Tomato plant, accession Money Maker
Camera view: horizontal (90 deg, fisheye); turntable rotation: 0 degrees
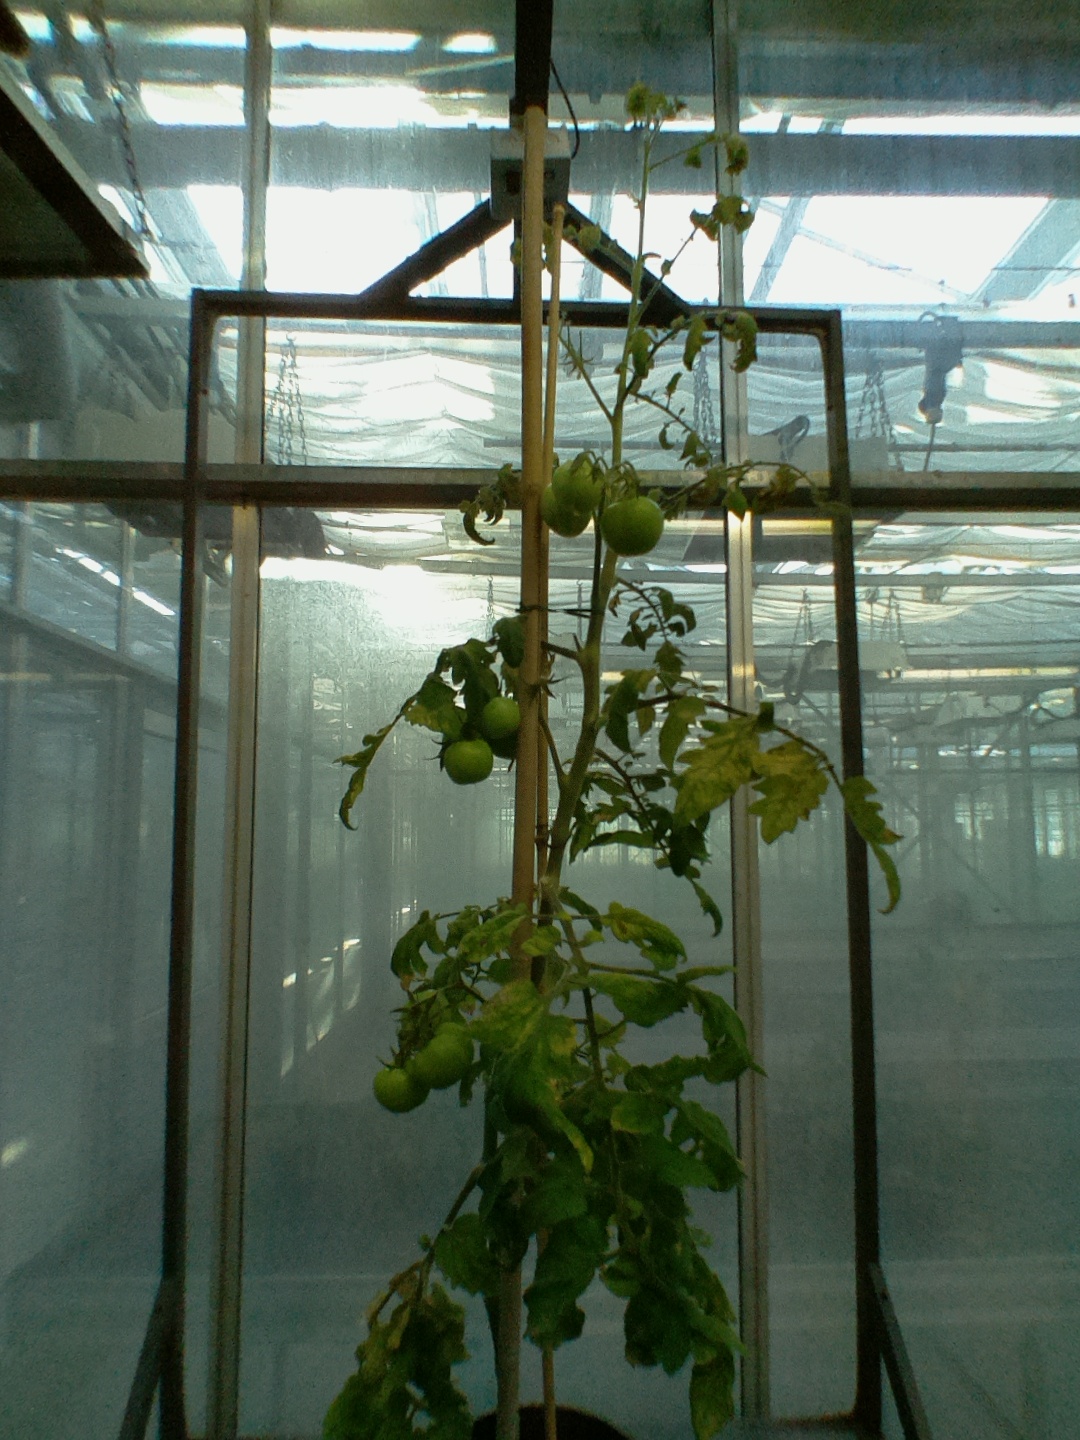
BBCH growth stage 77: 70%-80% of final fruit size